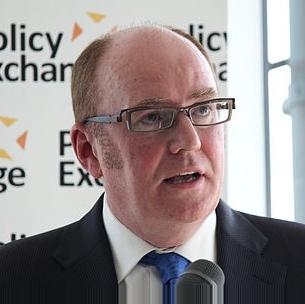
Age: 52